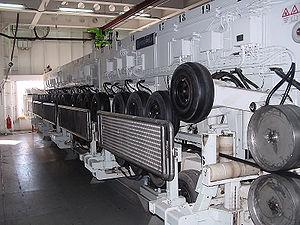
Machine à câble linéaire du N/C Oceanic Viking 15x2 pneus Opération MedNautilus seg.4 Crête-Tel Aviv
Un câble sous-marin est un câble posé sur le fond marin et destiné à acheminer des télécommunications ou à transporter de l'énergie électrique.